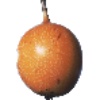
Label: Granadilla 1